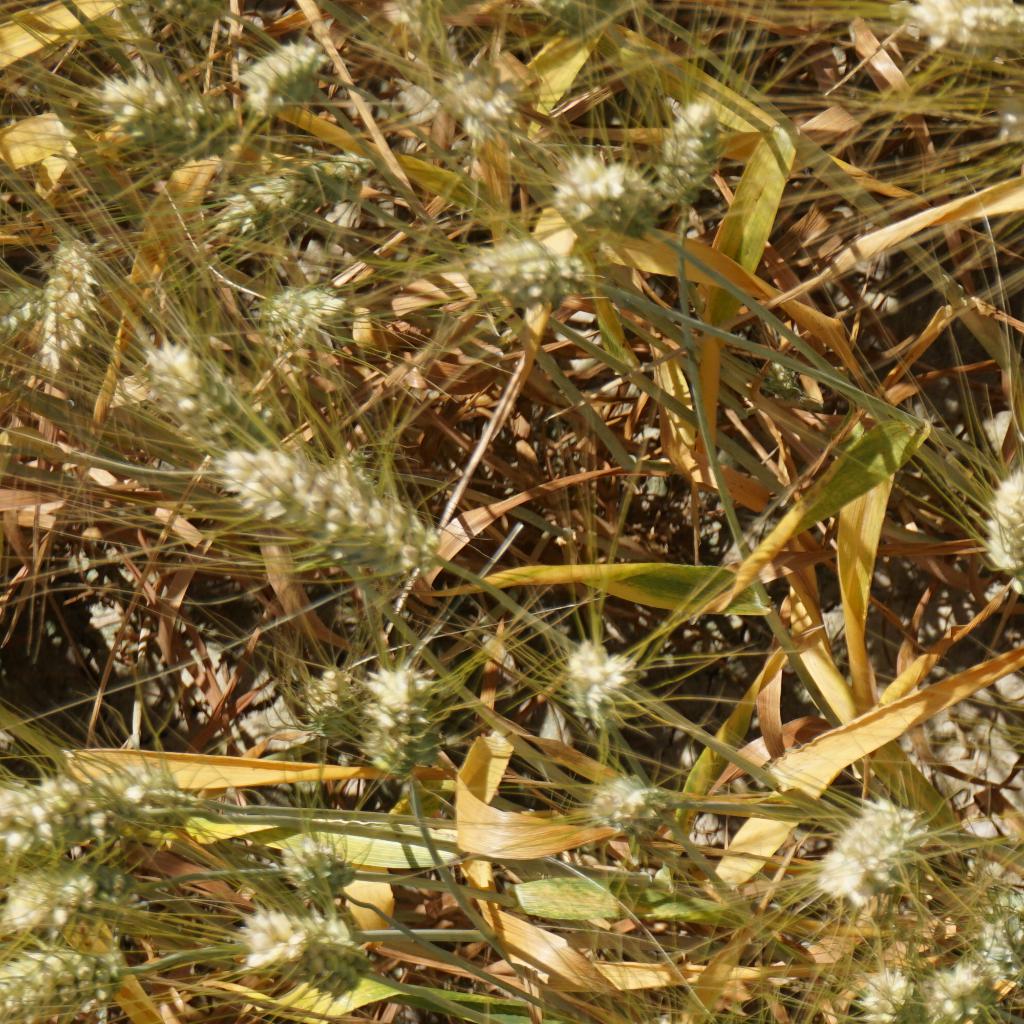
Country: France
Location: Gréoux
Wheat development stage: Filling - Ripening